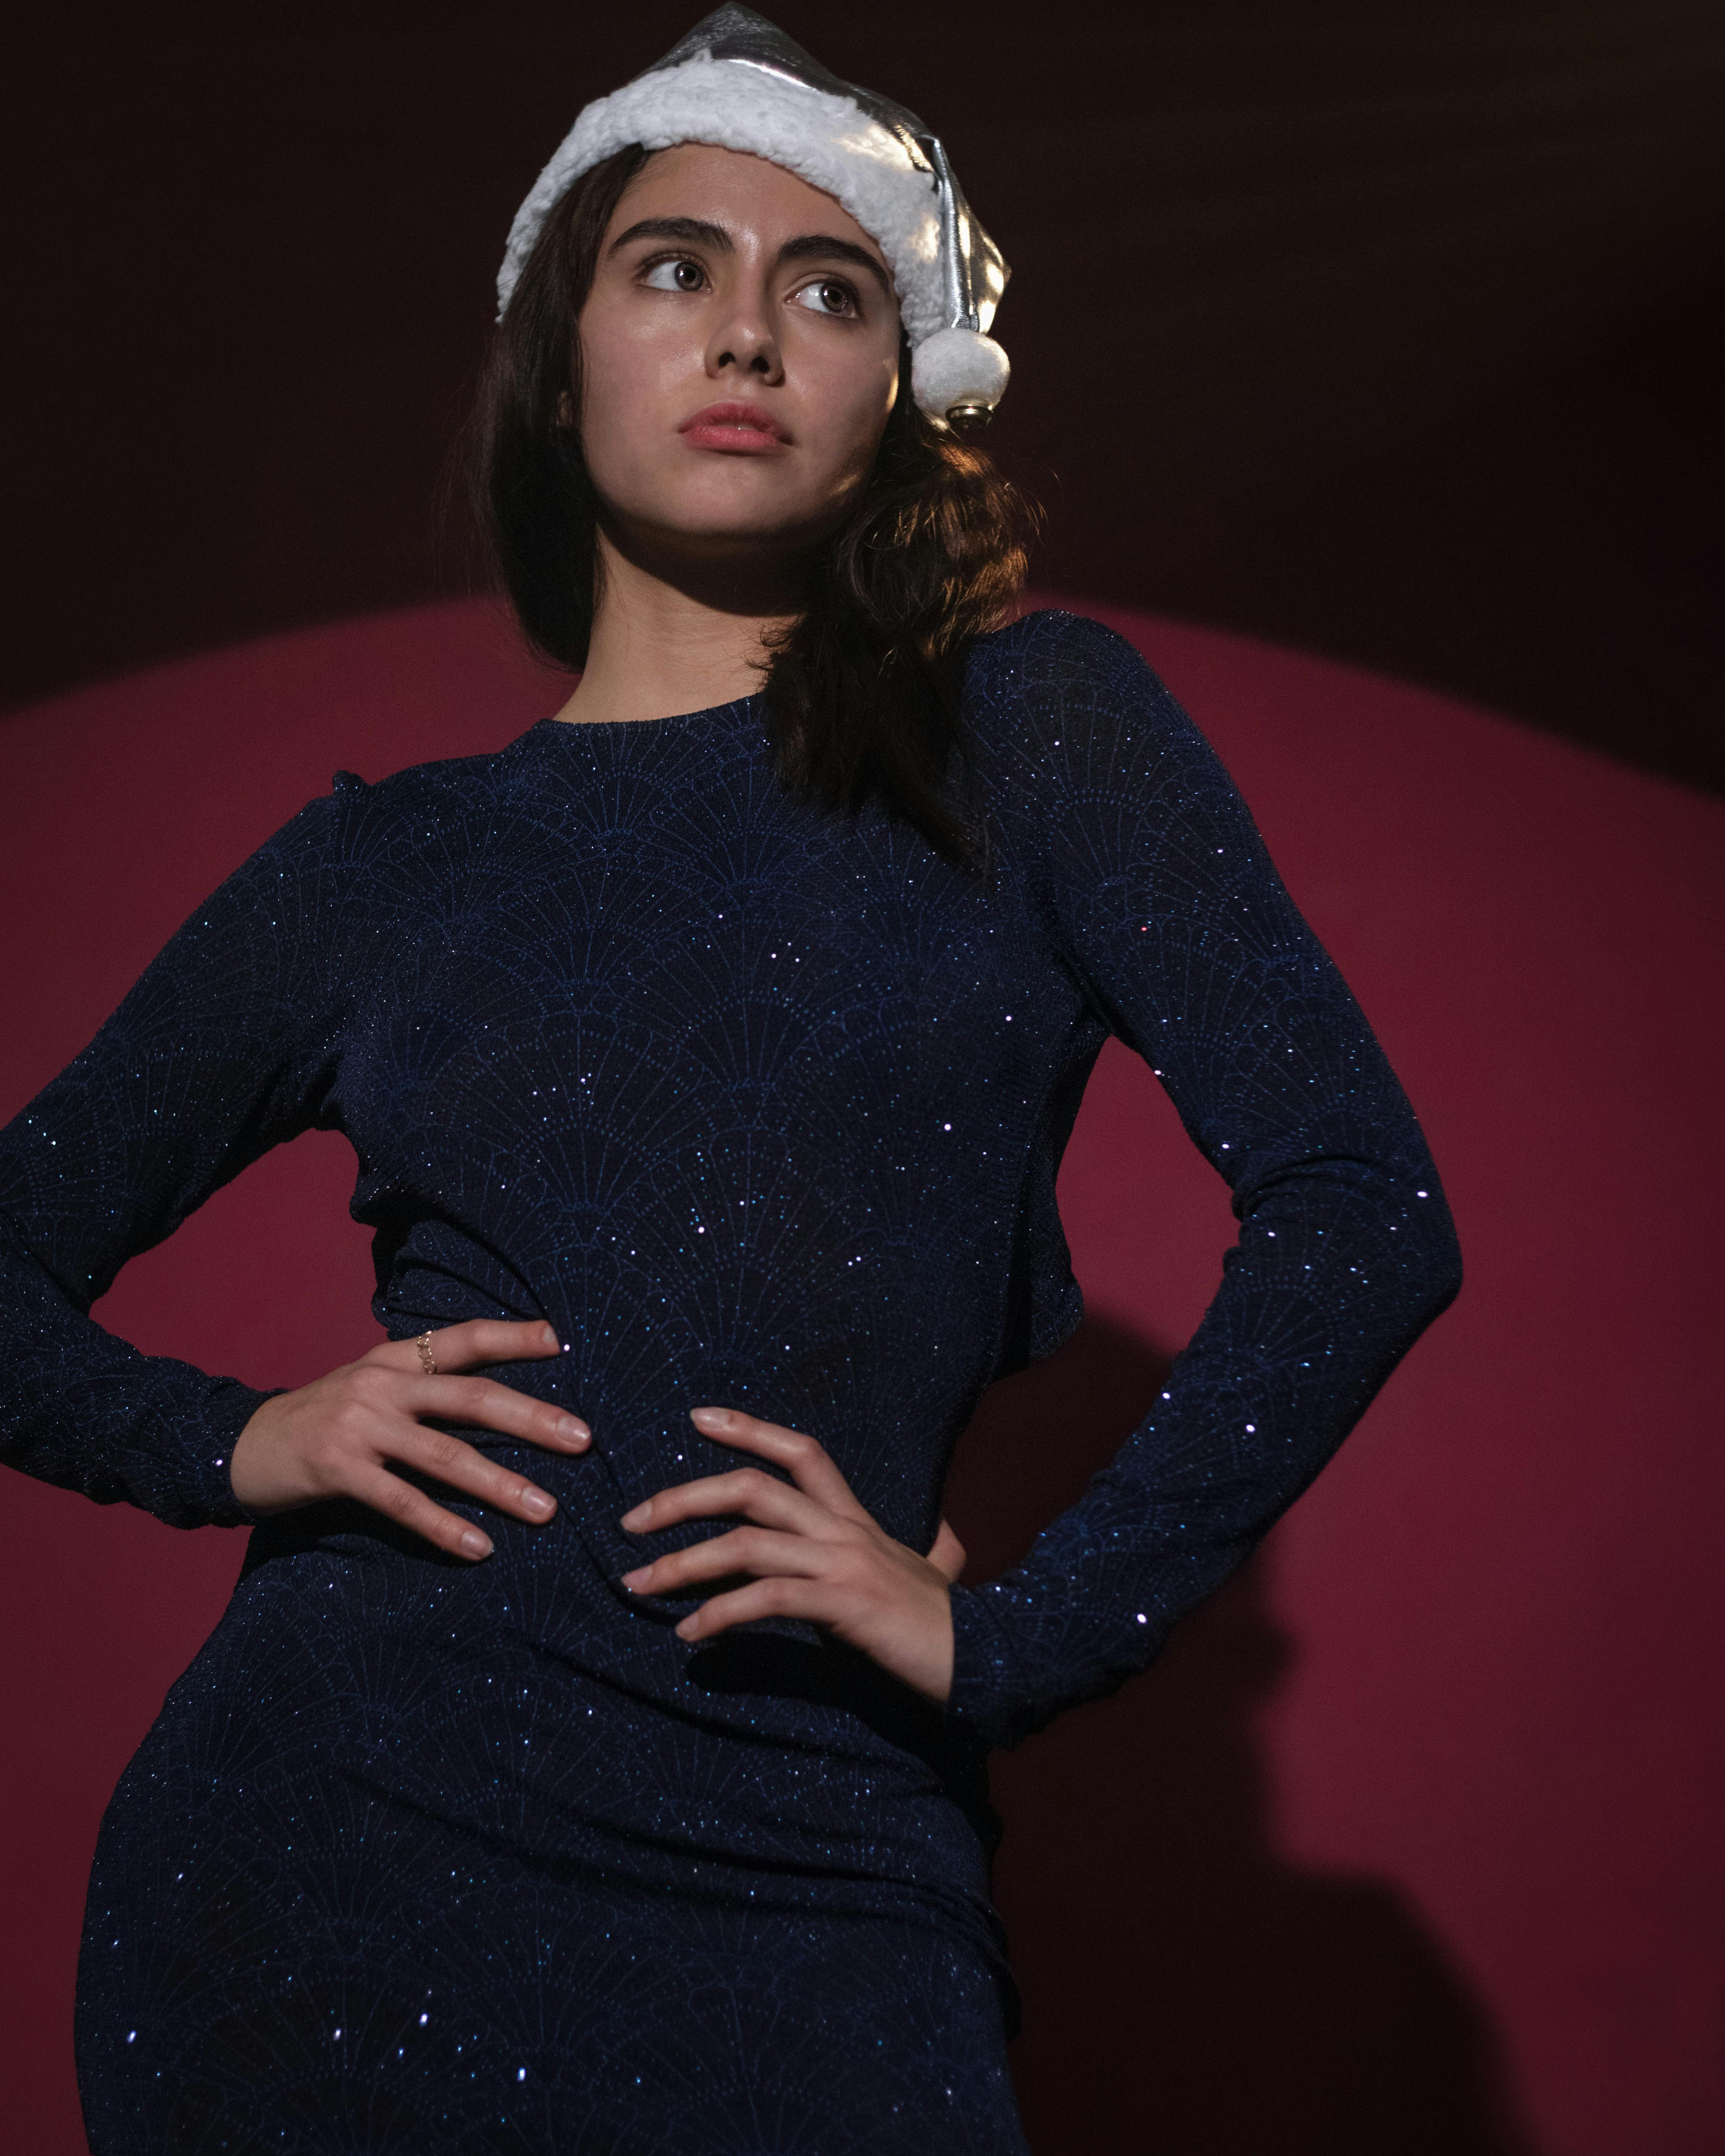
woman, sleeve, fashion, dress, elbow, One piece garment, waist, fashion model, fashion design, model, day dress, makeover, design, photo shoot, cocktail dress, Sheath dress, portrait photography, little black dress